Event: Nepal Earthquake
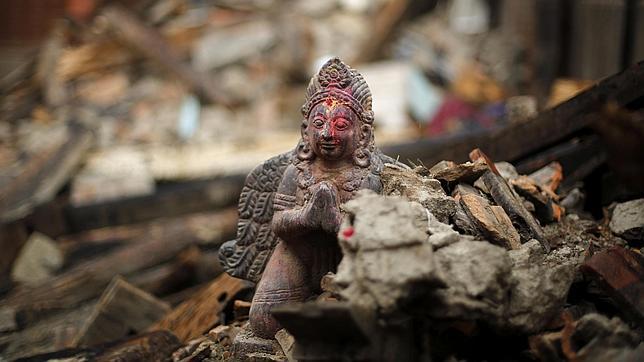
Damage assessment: damage